Monster High

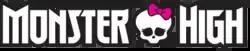
Logo introduced in 2016

Monster High is an American multimedia-supported fashion doll franchise created by toy designer Garrett Sander and launched by Mattel in 2010. Aimed at children ages 7–14, the franchise features characters inspired by monster movies, sci-fi horror, thriller fiction, cryptids, folklore, myths and popular culture, centering around the adventures of the teenage children of monsters and other mythical creatures attending a high school of the same name.